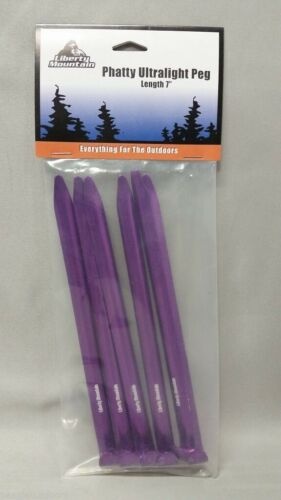
Liberty Mountain Phatty Aluminum Peg Purple Stakes 6-Pack for Tents Tarps
Liberty Mountain Phatty Ultralight Aluminum Peg Purple Stakes for Tents, Tarps and Backpacking 6-Pack (Six Stakes). Replace the heavy stakes that came with your tent or tarp with these ultralight ones! Great for camping, backpacking, hunting, hiking, fishing - any activity where you want to save weight. Perfect for all of you ultralight backpacking ounce counters! Product Features: Wide shape holds better in loose soils Will not twist Designed for the serious ultralight backpacker Nesting shape reduces bulk in your pack Lightweight and strong aluminum material Color: Purple (NOT red like the picture) Ultralight: 7" (17.8 cm) long; weighs only 0.35 oz (10 grams) each Requirements: Anything you need to secure with a stake in the ground. You will receive: 1 Liberty Mountain Phatty Ultralight Peg 6-pack (six stakes). Retail packaging, shipped in a poly envelope. Shipping weight 4 oz. If you have any questions or concerns, please contact us before or after the sale - we want you to be a happy customer! Thanks for looking!
Brand: Liberty Mountain
Category: Sporting Goods > Outdoor Recreation > Camping & Hiking > Tent Accessories > Tent Poles & Stakes